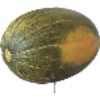
Label: melon_piel_de_sapo